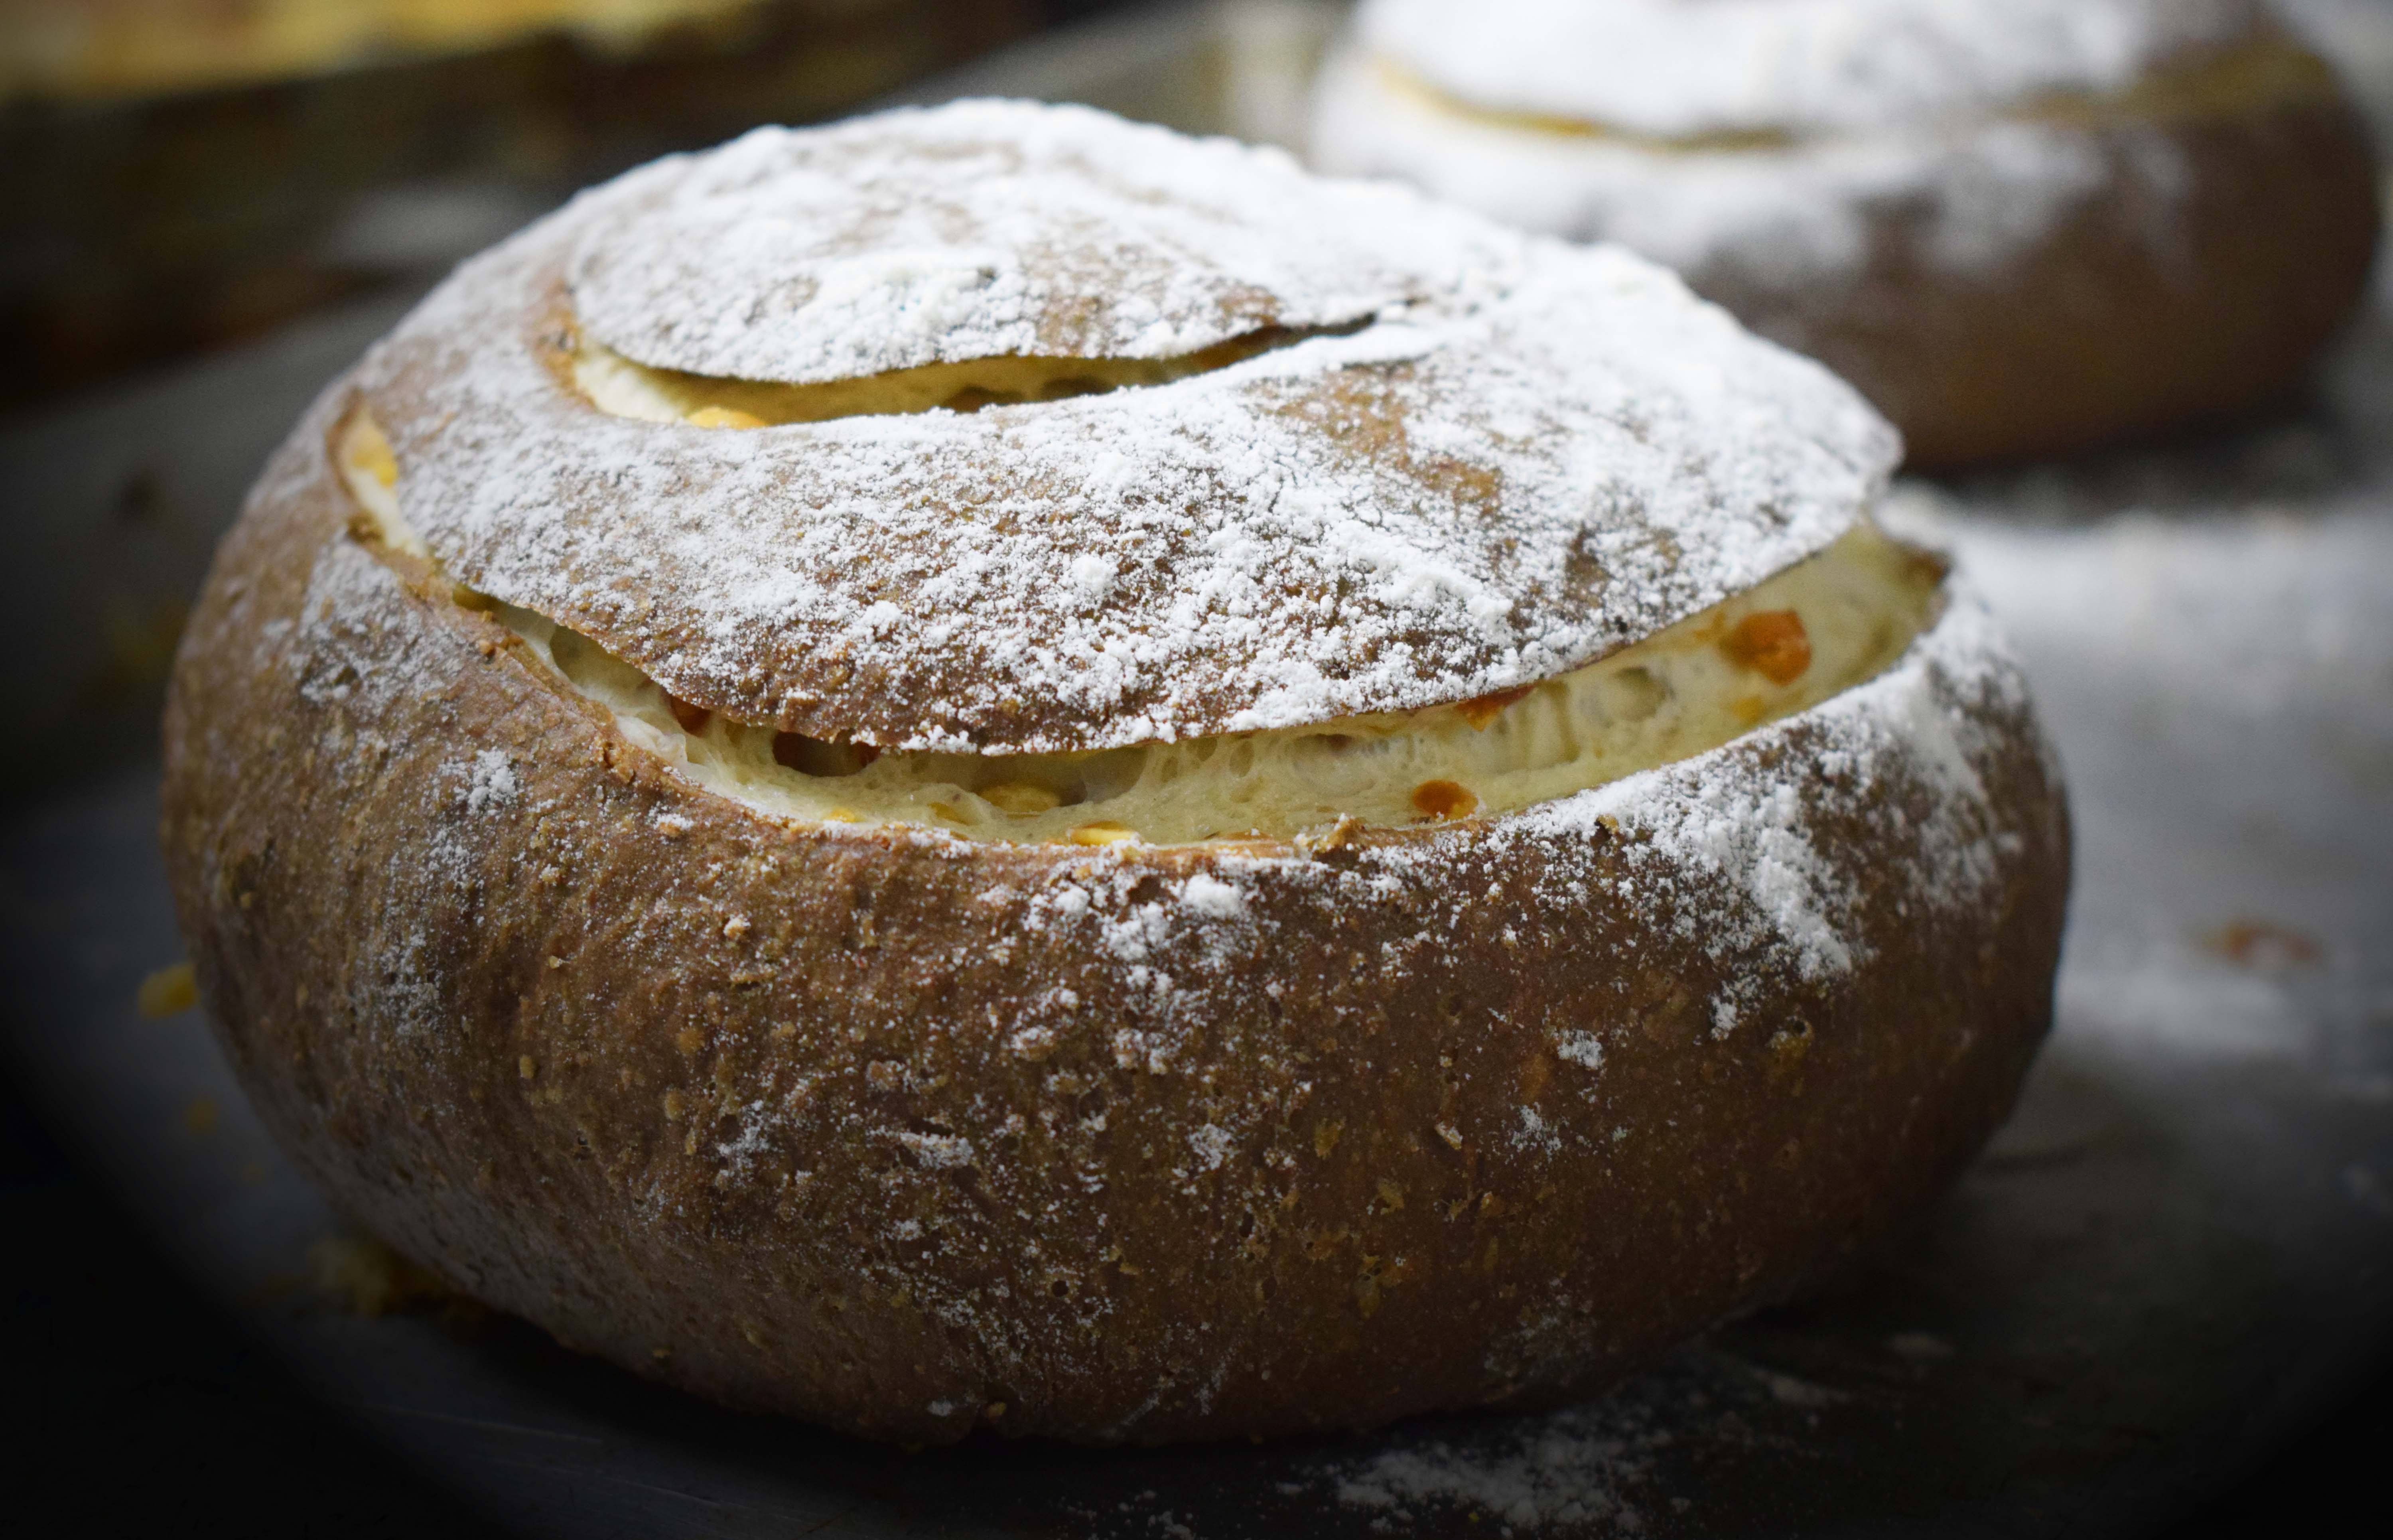
food, produce, baking, dessert, bread, bakery, sourdough, powdered sugar, baked goods, the bakery, grass family